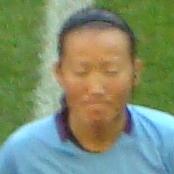
Age: 42